Travel South Yorkshire

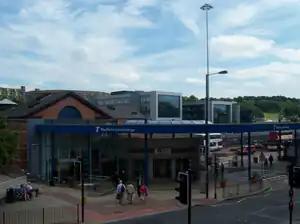
Sheffield Interchange

Travel South Yorkshire provides timetable information for all bus and train services within South Yorkshire. This can be found at stops, in the form of timetable leaflets, information on the web and a telephone enquiry service called Traveline.